Army Group Royal Artillery

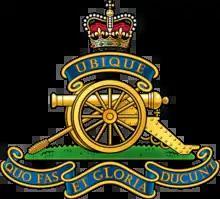
The cap badge of the Royal Artillery

An Army Group Royal Artillery (AGRA) was a British Commonwealth military formation during the Second World War and shortly thereafter. Generally assigned to Army corps, an AGRA provided the medium and heavy artillery to higher formations within the British Army.